Christine Baranski

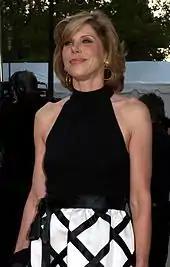
Baranski at the 2008 Metropolitan Opera opening night

Baranski made her off-Broadway debut in "Coming Attractions" at Playwrights Horizons in 1980, and has appeared in several off-Broadway productions at the Manhattan Theatre Club, starting with "Sally and Marsha" in 1982. Baranski made her Broadway debut in "Hide & Seek" in 1980. For her next Broadway performance, in Tom Stoppard's "The Real Thing", she won the 1984 Tony Award Best Featured Actress in a Play. Other Broadway credits include "Hurlyburly", "The House of Blue Leaves", "Rumors" (for which she won her second Tony), "Regrets Only", "Nick & Nora", and the Encores! concert staging of "Follies".